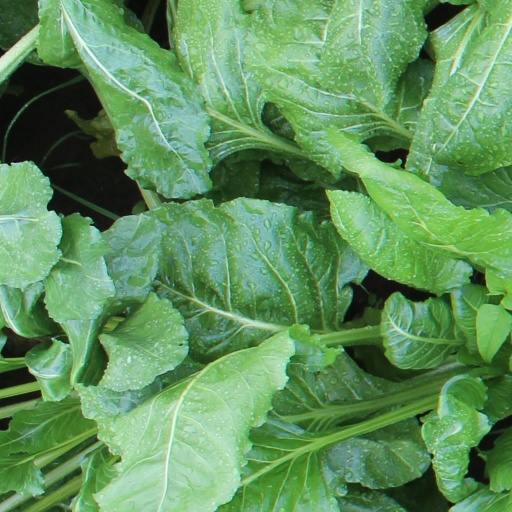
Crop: sugar beet